Kurt Rosenwinkel

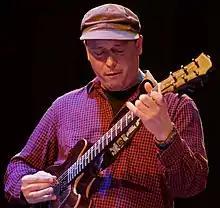
Rosenwinkel performing in November 2018

Kurt Rosenwinkel (born October 28, 1970) is an American jazz guitarist, composer, bandleader, producer, educator, keyboardist and record label owner.